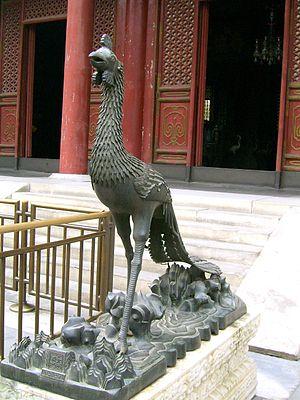
Les oiseaux, encore appelés dinosaures aviens, sont une classe d'animaux vertébrés caractérisée par la bipédie, la disposition des ailes et un bec sans dents.
Le fenghuang ou phénix chinois est un oiseau mythique qui règne sur tous les autres oiseaux.